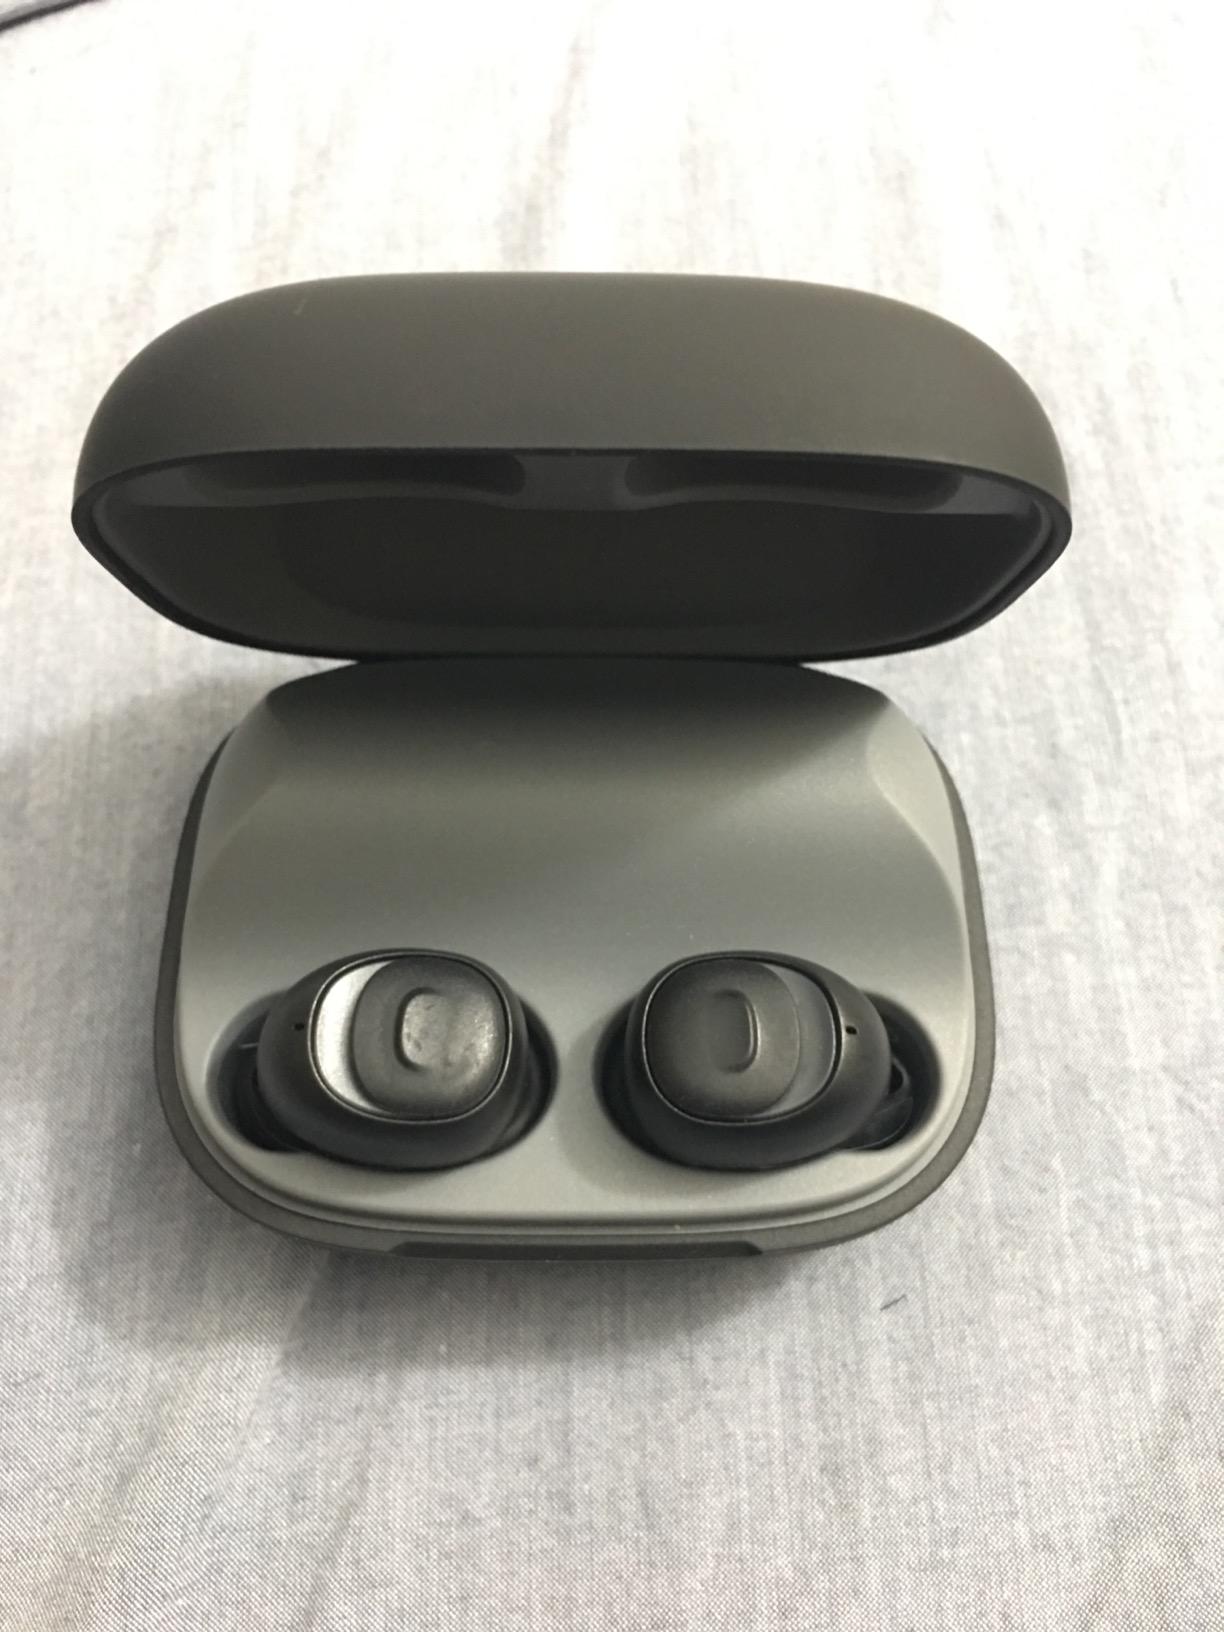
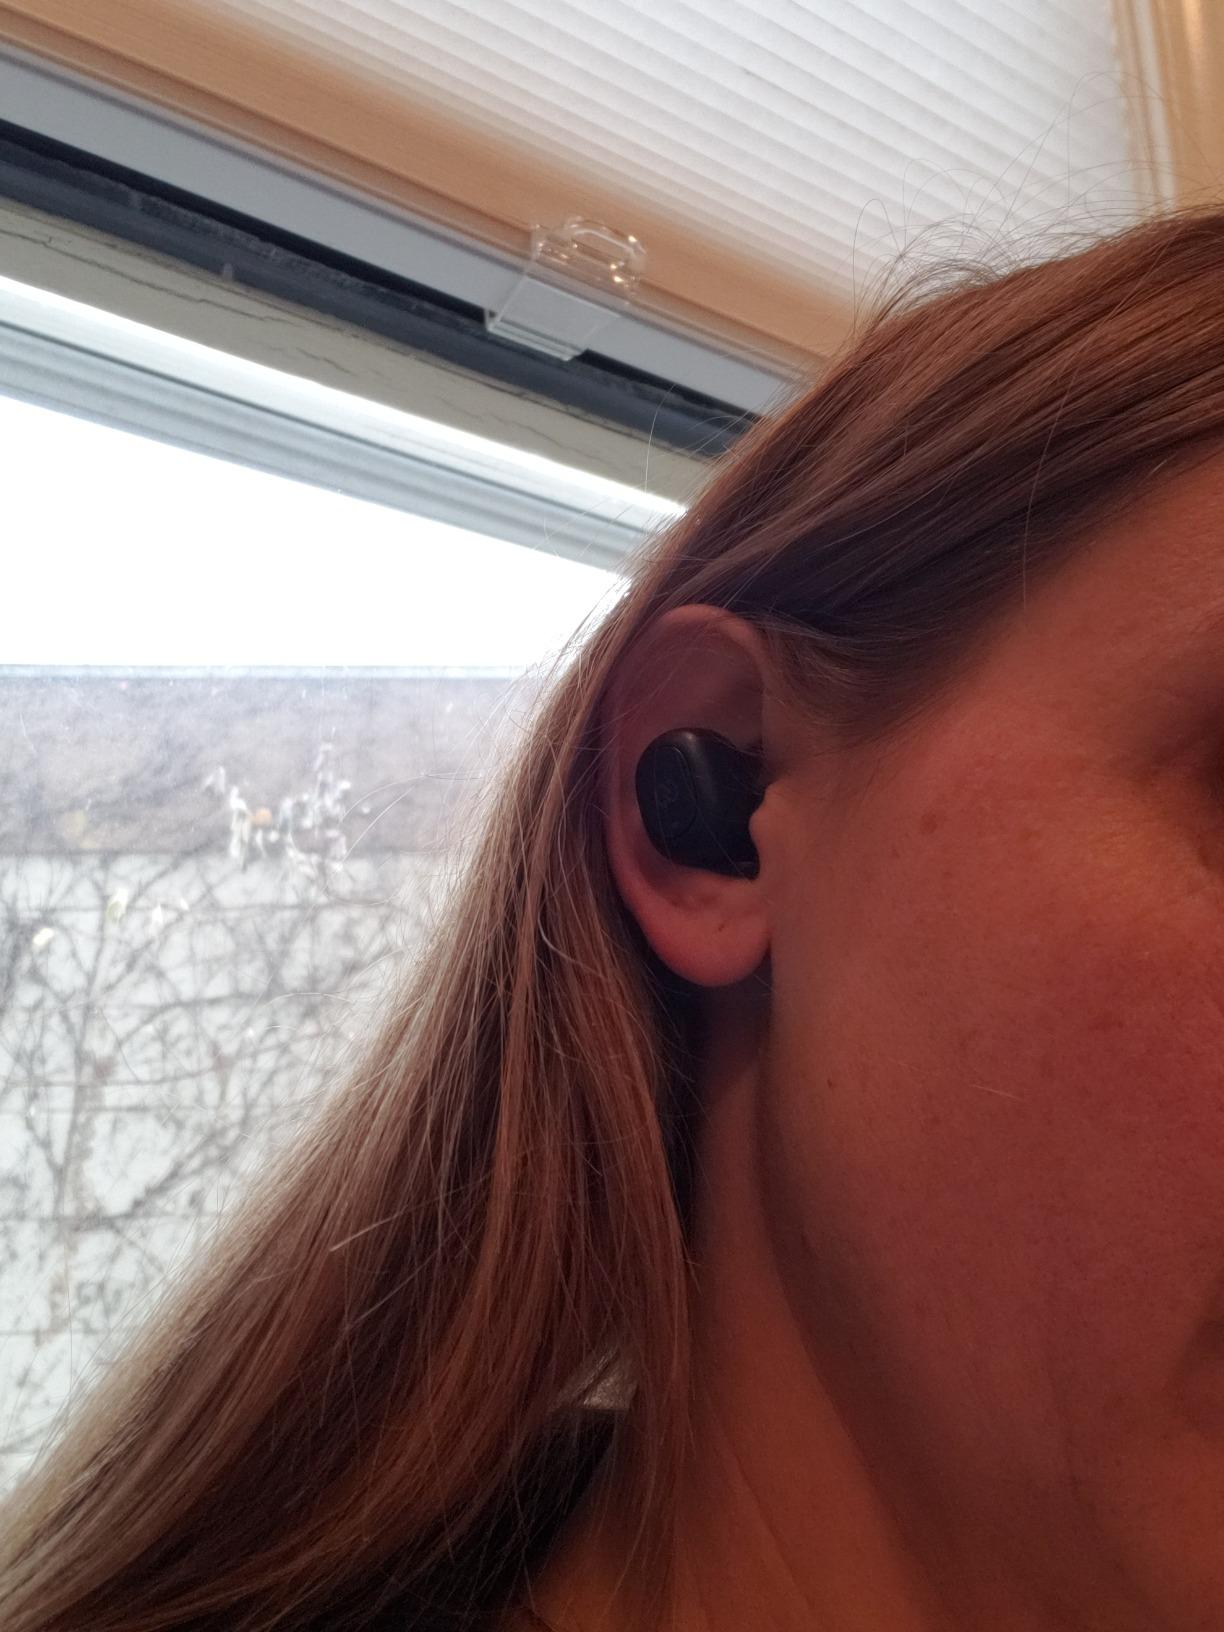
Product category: earbuds
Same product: no